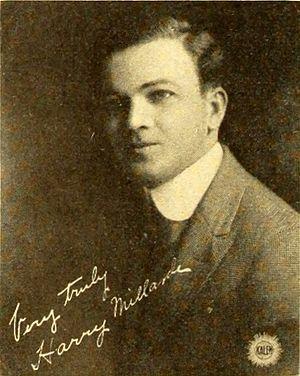
Harry F. Millarde, la plupart du temps crédité Harry Millarde, est un acteur et réalisateur américain, pionnier au cinéma muet.